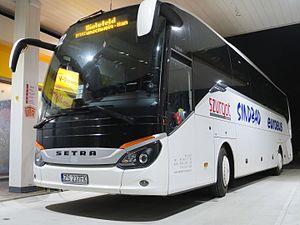
Bus of the Year et Coach of the Year, également connu sous les noms de International Bus of the Year et International Coach of the Year est un titre attribué aux modèles d'autobus et d'autocars sur deux ans, sur le marché européen. Le concours est organisé depuis 1989.